Mukaigawara Station

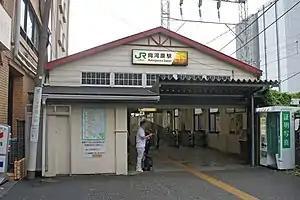
Mukaigawara Station, September 2019

is a passenger railway station located in Nakahara-ku, Kawasaki, Kanagawa Prefecture, Japan, operated by the East Japan Railway Company (JR East).